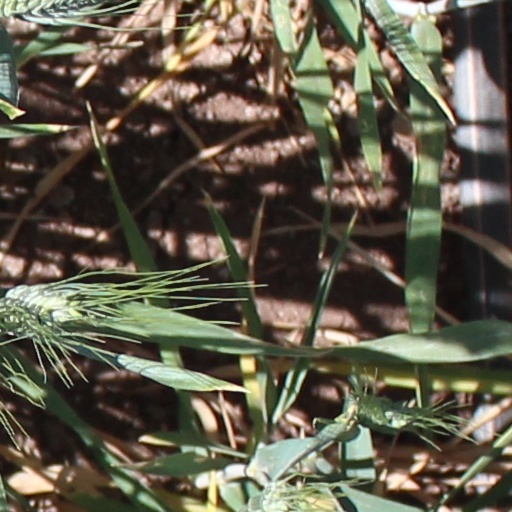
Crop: wheat